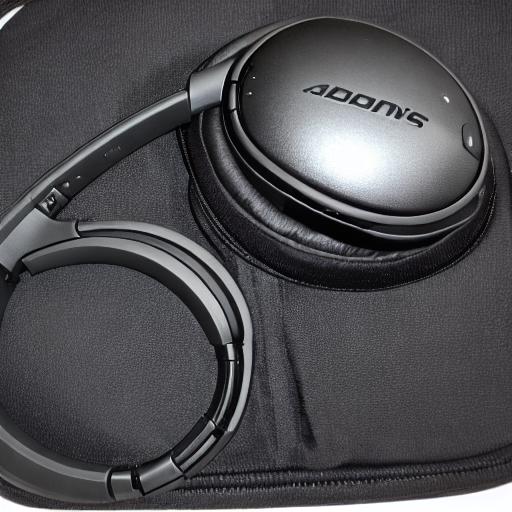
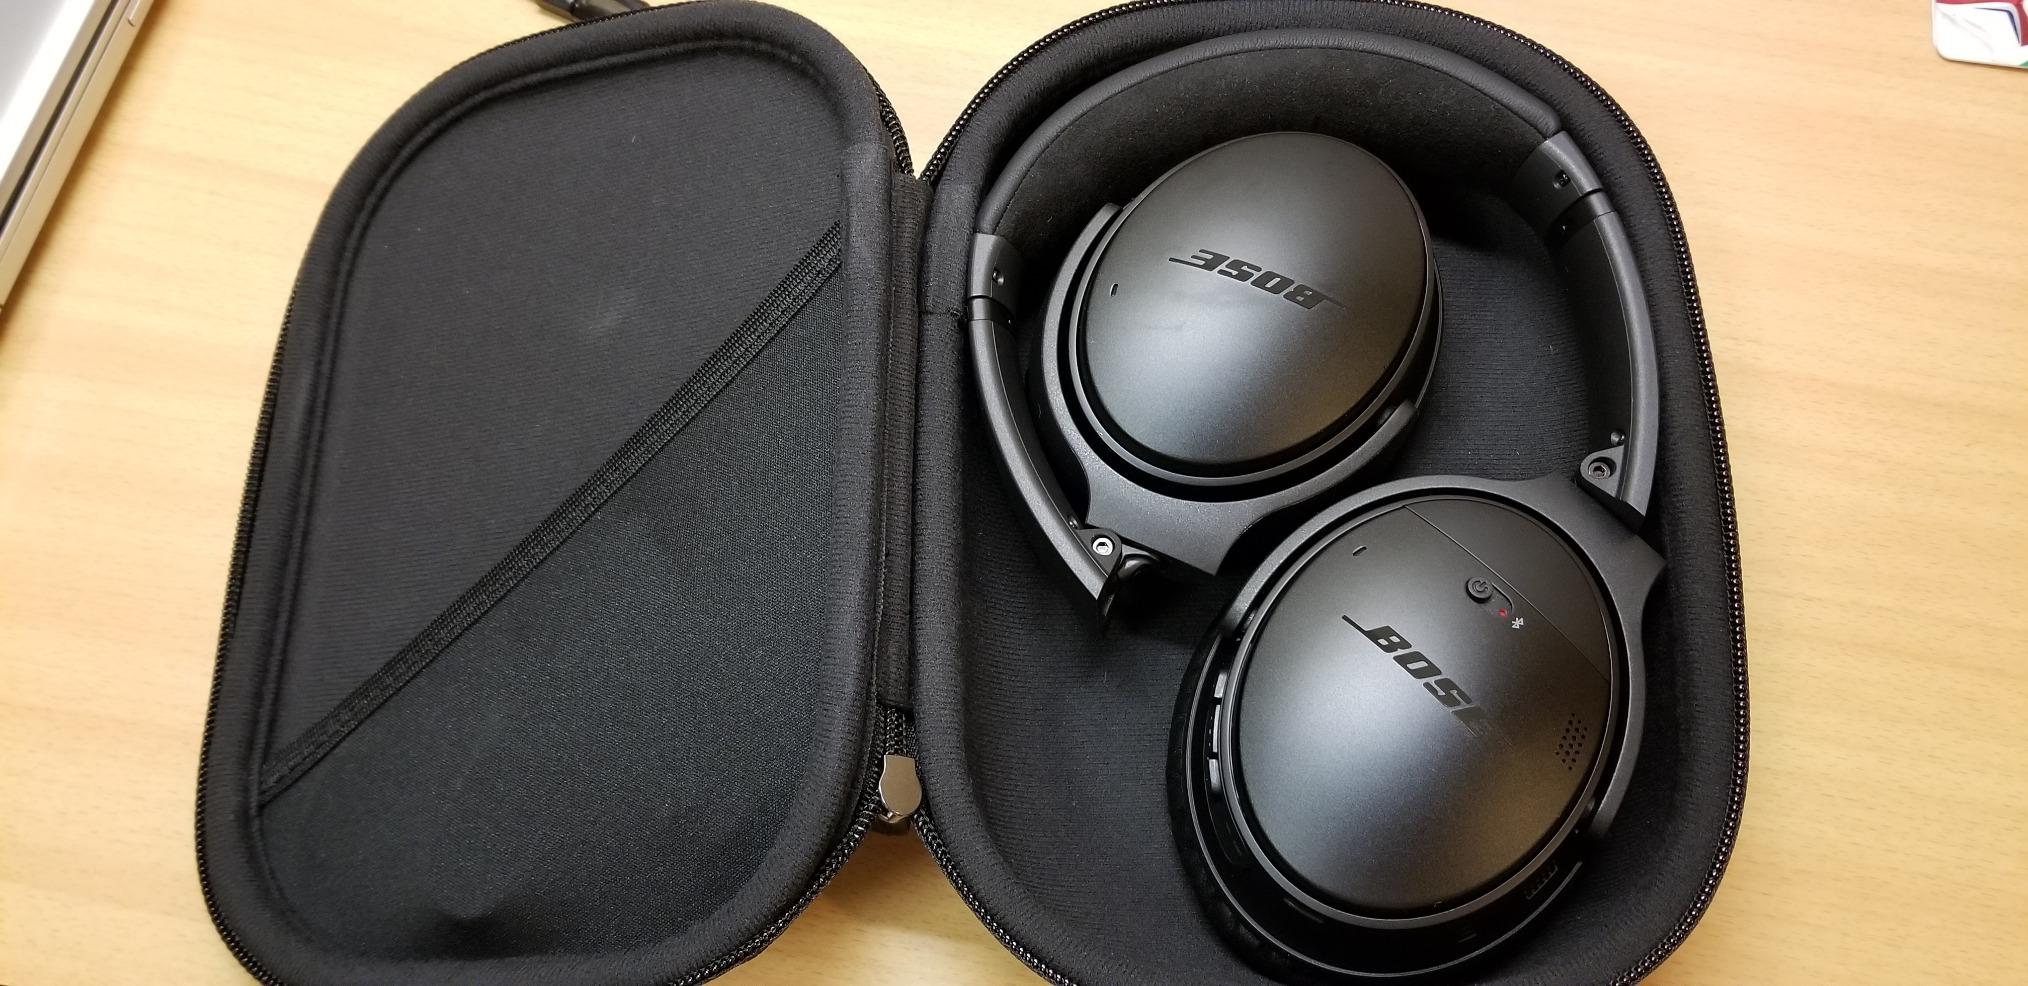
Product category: headphones
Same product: no